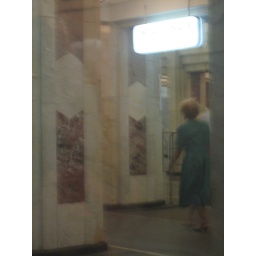
blue dress & marble columns in metro